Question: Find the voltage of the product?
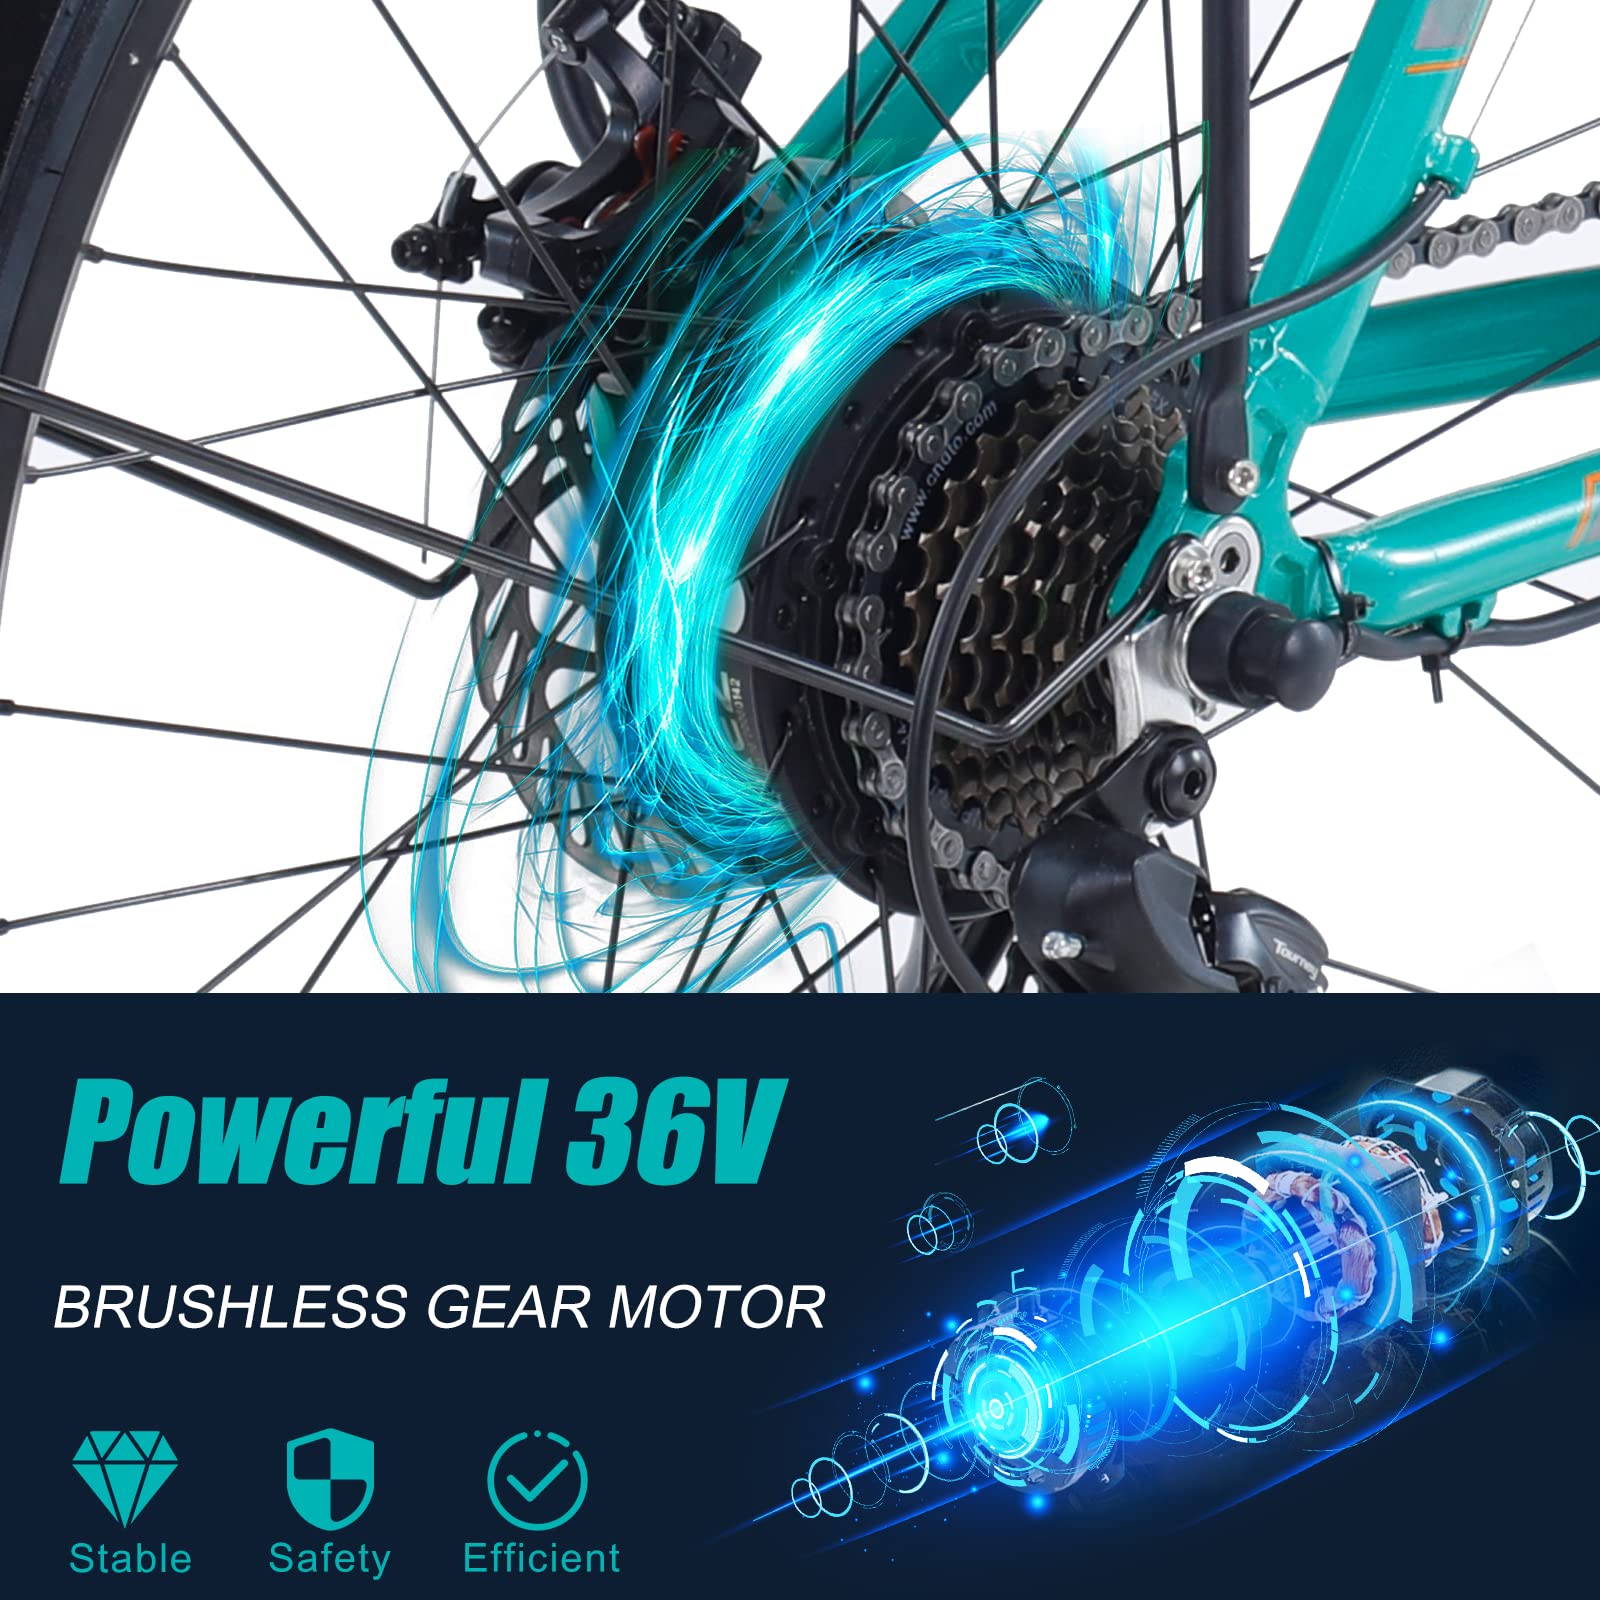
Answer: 36.0 volt